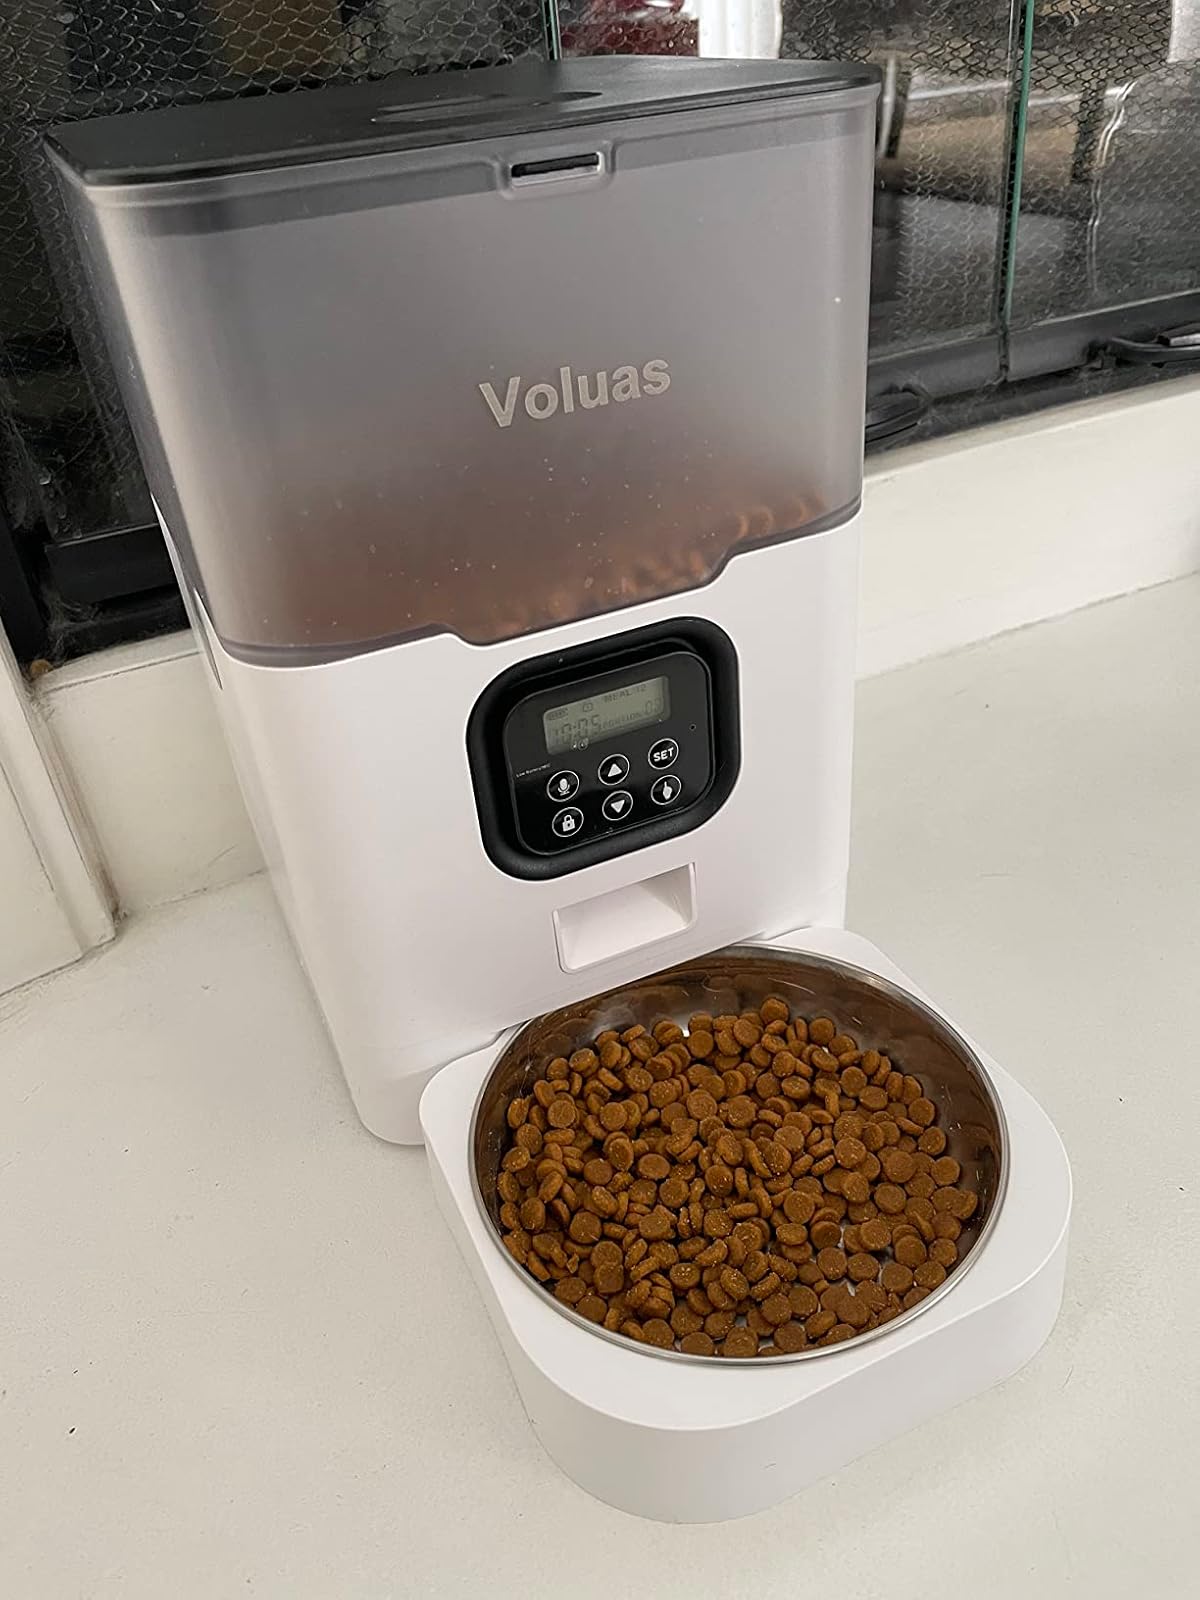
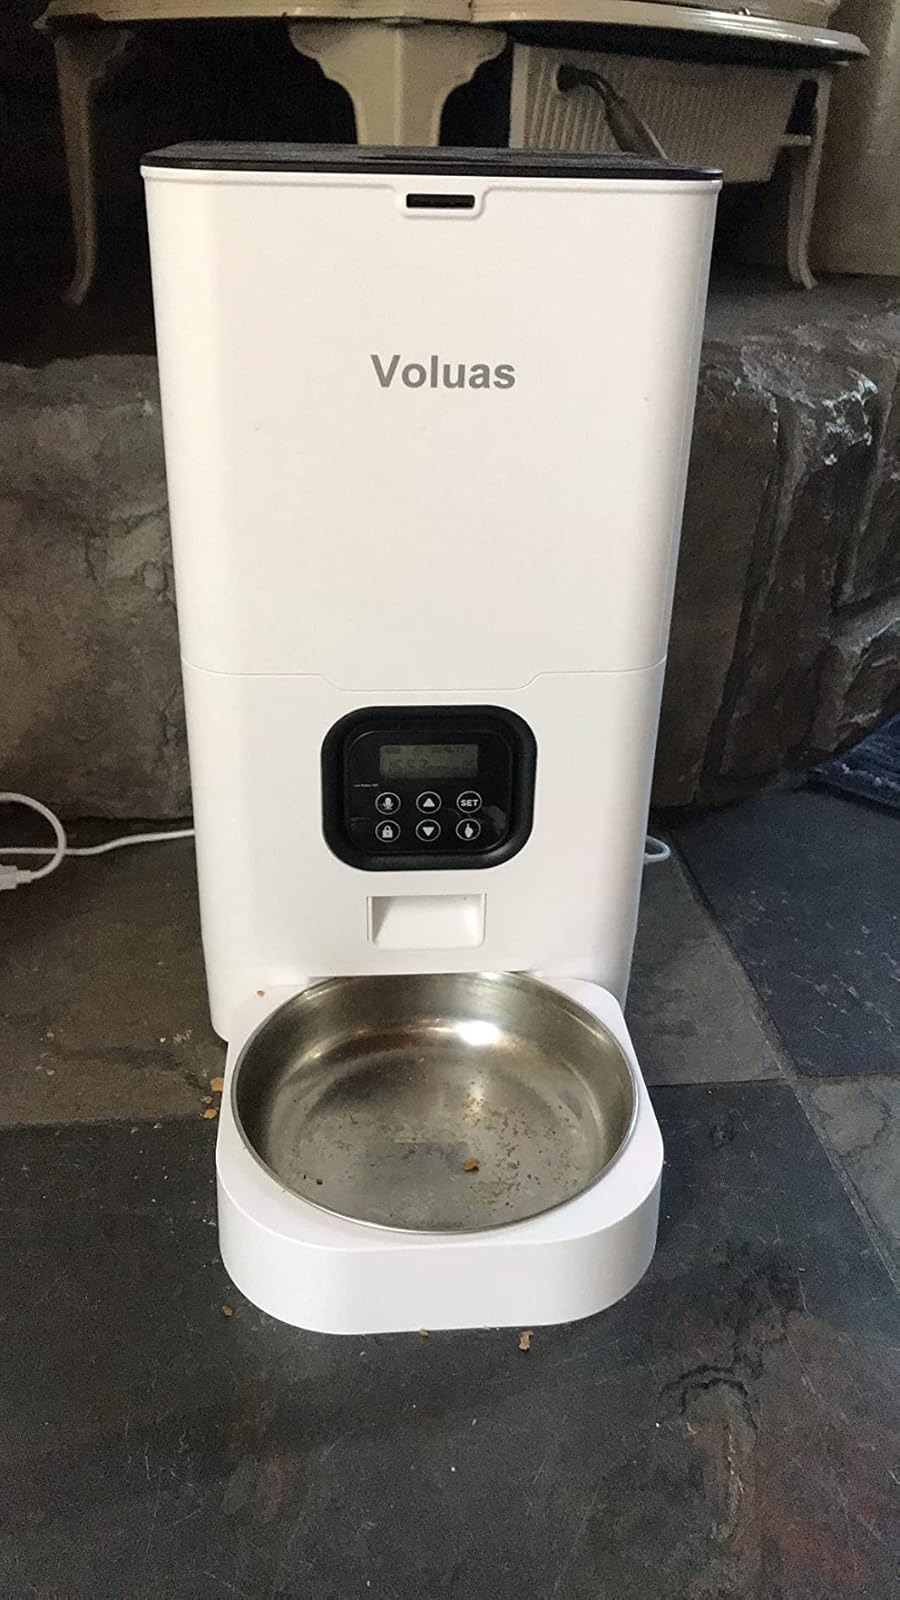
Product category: items_feeder
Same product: no